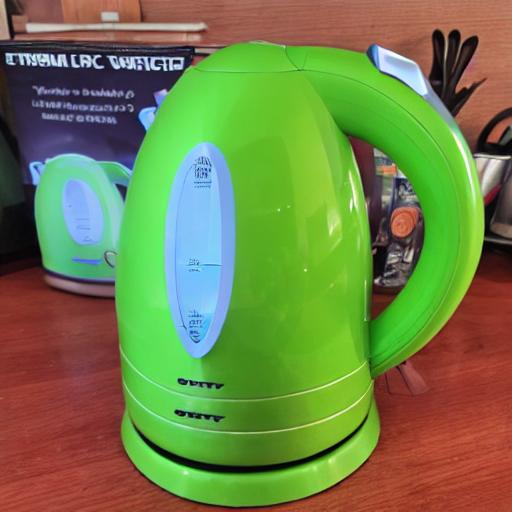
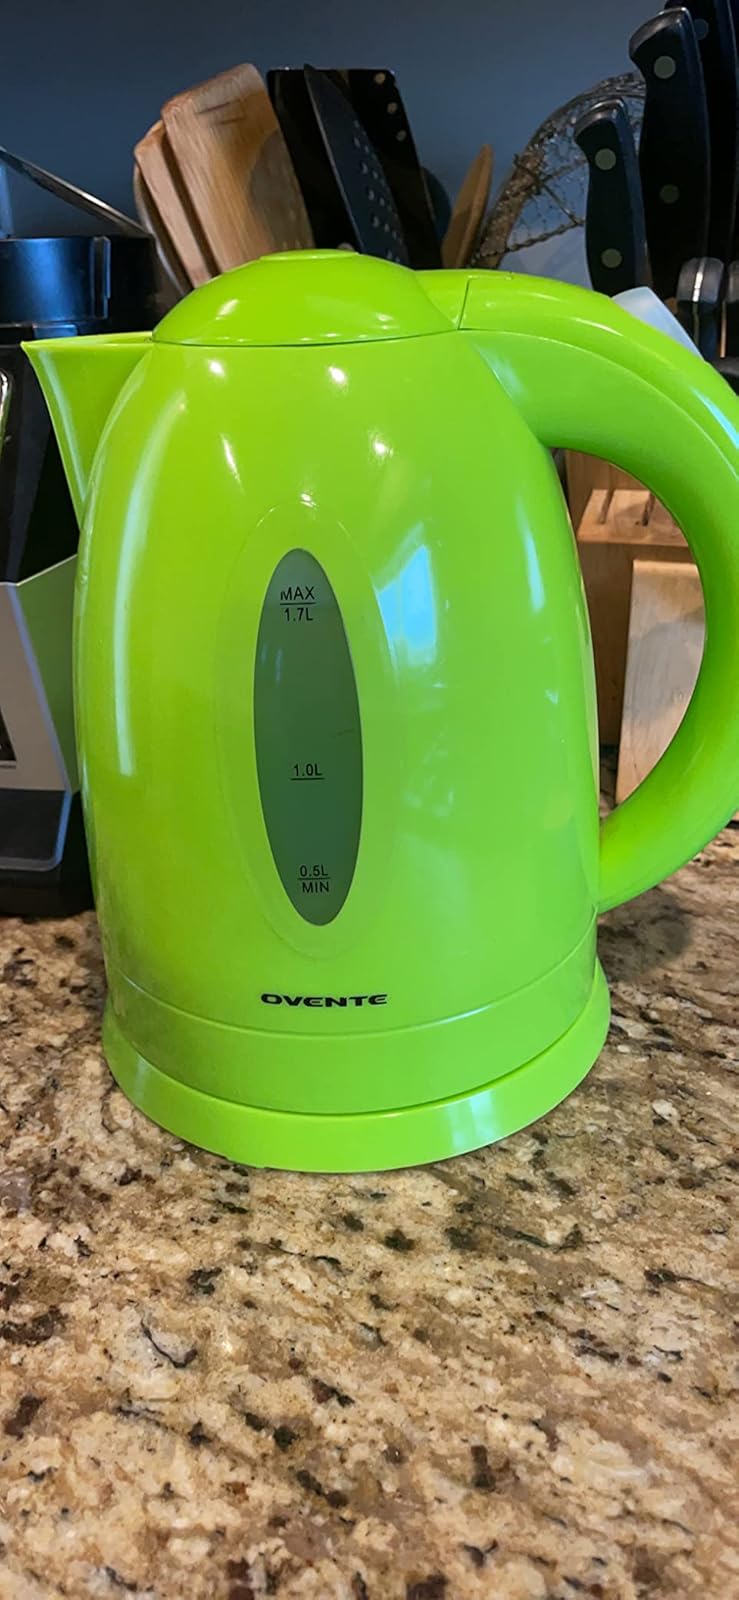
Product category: items_kettle
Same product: no